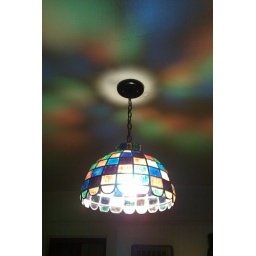
Mexican stained glass pendant lamp 1972 in da house